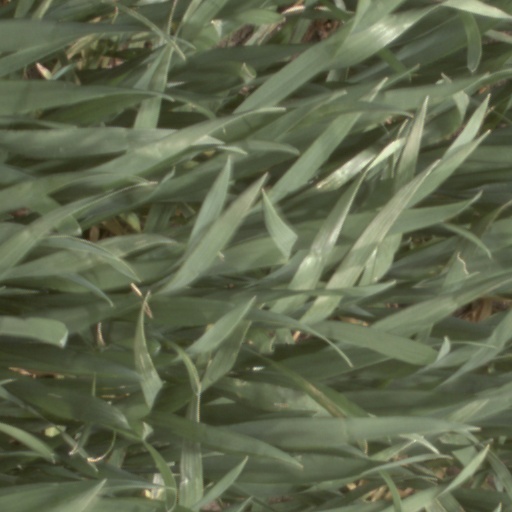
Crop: wheat